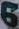
Number: 6